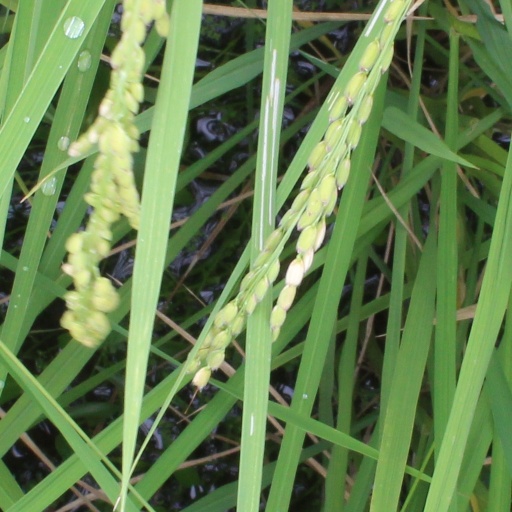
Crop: rice